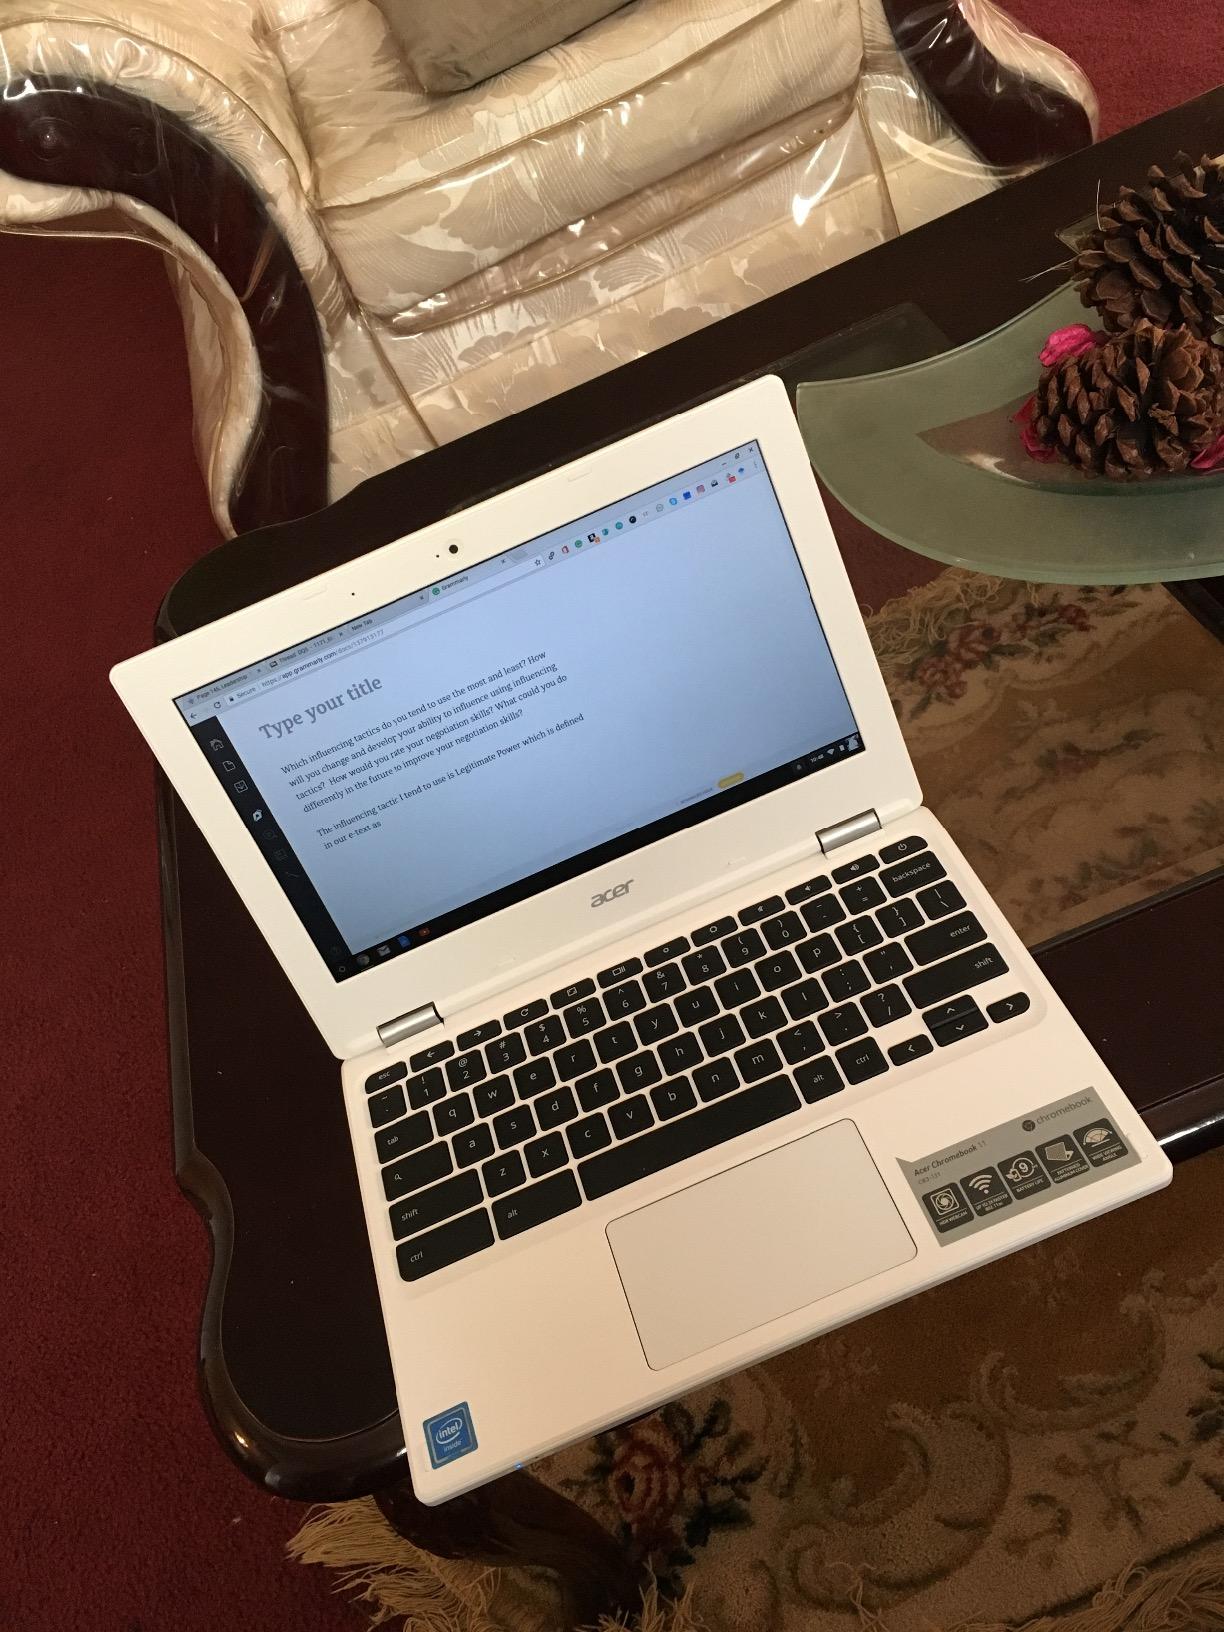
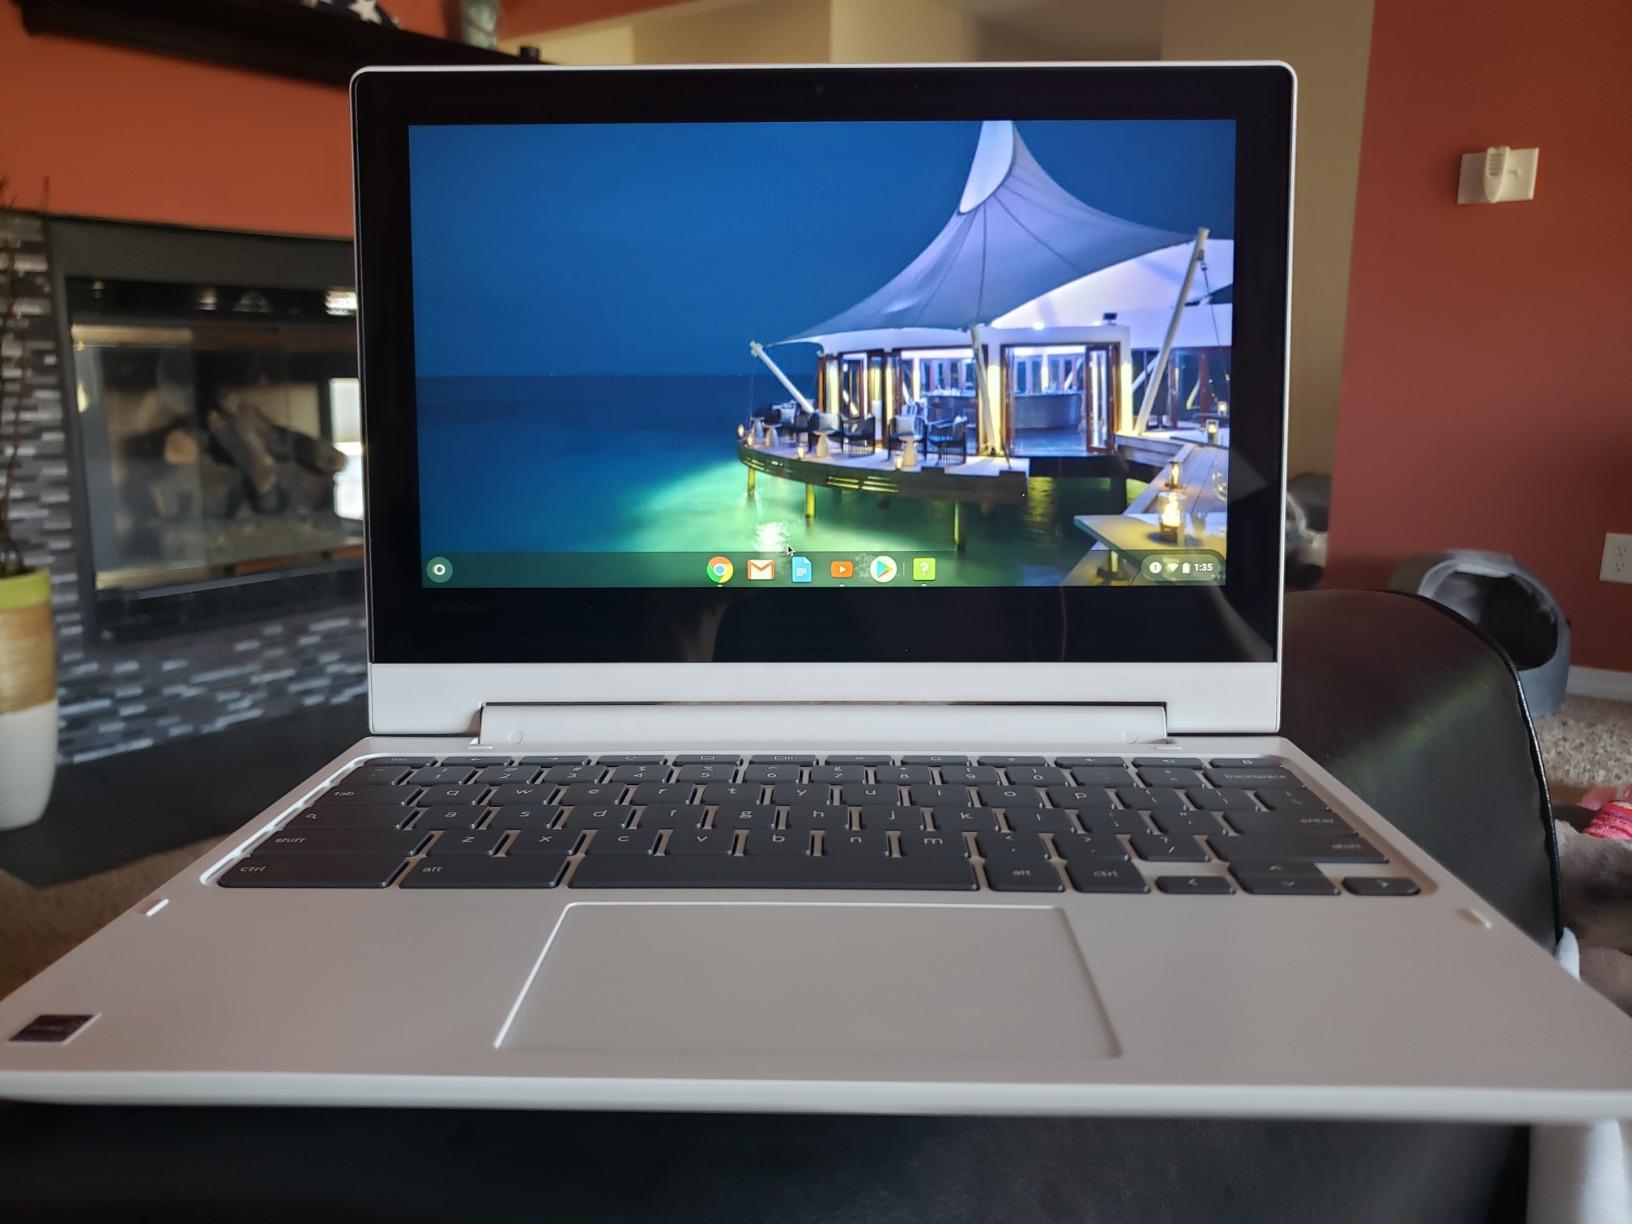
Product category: laptop
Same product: no